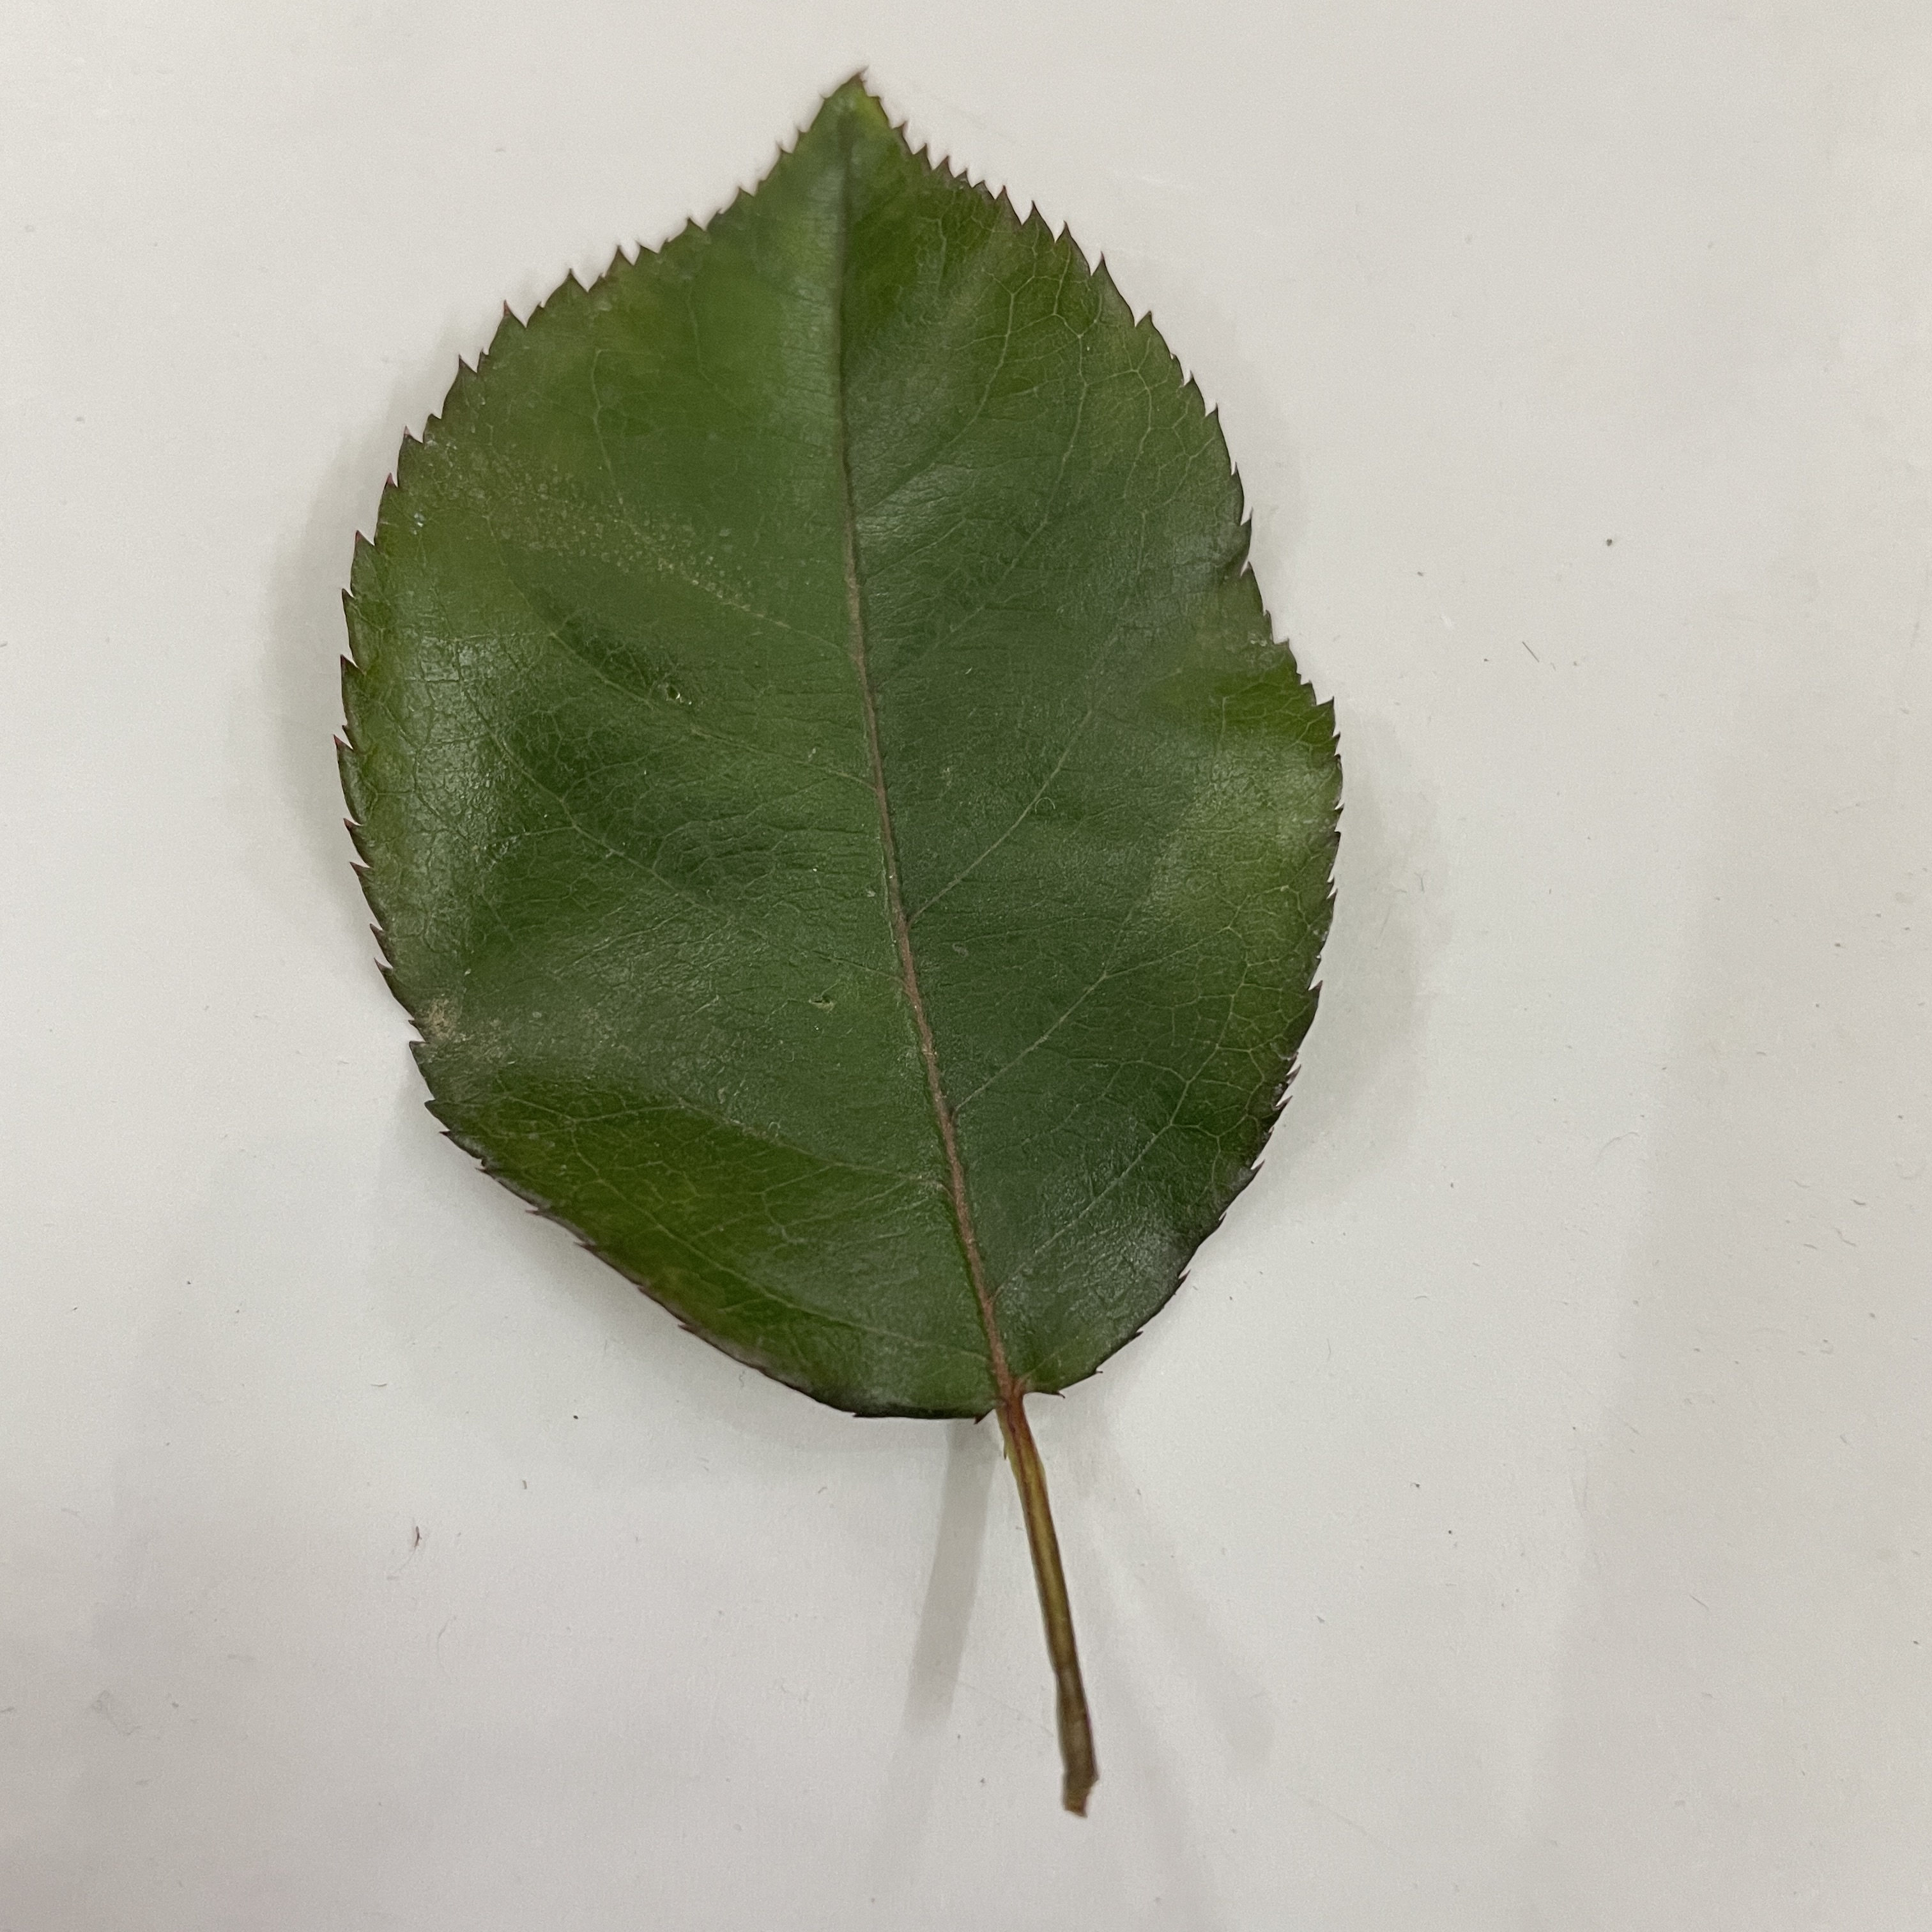
Label: Healthy Leaf